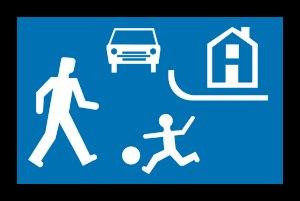
La zone résidentielle désigne une zone urbaine appartenant à un quartier où l'habitat est la fonction prépondérante et où l'espace public est conçu pour être partagé dans la perspective d'une véritable coexistence des différentes catégories d'usagers. Les piétons y sont prioritaires et les jeux d'enfants autorisés. La vitesse maximale a vocation à être limitée à 20 km/h, mais ne l'est pas systématiquement au départ.